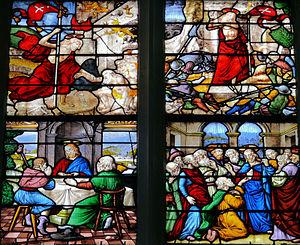
Vic-le-Comte - Sainte-Chapelle - Vitrail sud - Passion du Christ
Vic-le-Comte est une commune française, située dans le département du Puy-de-Dôme en région Auvergne-Rhône-Alpes. Elle fait partie de l'aire urbaine de Clermont-Ferrand.